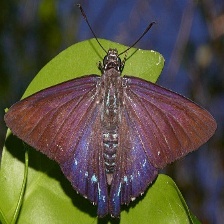
Species: MANGROVE SKIPPER